Alice B Readers Award

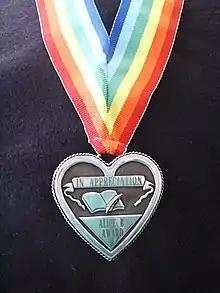
Alice B Medal Awarded Annually

The Alice B Readers Award is given annually to living writers of lesbian fiction whose careers are distinguished by consistently well-written stories about lesbians. Named for Alice B. Toklas, the award is given once, only, in appreciation of career achievement. In addition to the medal, each recipient is given a lapel pin and a significant honorarium.